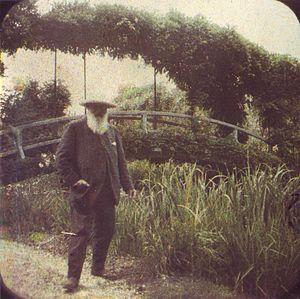
Auguste et Louis Lumière, souvent désignés par l'expression frères Lumière, sont deux ingénieurs et industriels français qui ont joué un rôle primordial dans l'histoire du cinéma et de la photographie.
Étienne Clémentel, né le 29 mars 1864 à Clermont-Ferrand et mort le 25 décembre 1936 à Prompsat, est un homme politique français de la Troisième République, plusieurs fois ministre. Il est considéré comme l'un des pères de la technocratie et de l'intervention de l'État dans l'économie en France, ayant regroupé sous son autorité, de 1915 à 1919, la plupart des ministères traitant des questions économiques.
Pierre Bonnard, né le 3 octobre 1867 à Fontenay-aux-Roses et mort le 23 janvier 1947 au Cannet, est un peintre, décorateur, illustrateur, lithographe, graveur et sculpteur français.
Jean Houzeau de Lehaie est un naturaliste belge qui a consacré sa vie entière à l'étude des bambous, à l’introduction de nouvelles espèces venues essentiellement du Japon, de la Chine puis de l'Inde et à leur acclimatation en Belgique dans sa propriété de l’Ermitage située près de Mons. Il est le fils d'Auguste Houzeau de Lehaie et le neveu de Jean-Charles Houzeau de Lehaie.
Claude Monet, né le 14 novembre 1840 à Paris et mort le 5 décembre 1926 à Giverny, est un peintre français et l’un des fondateurs de l'impressionnisme.